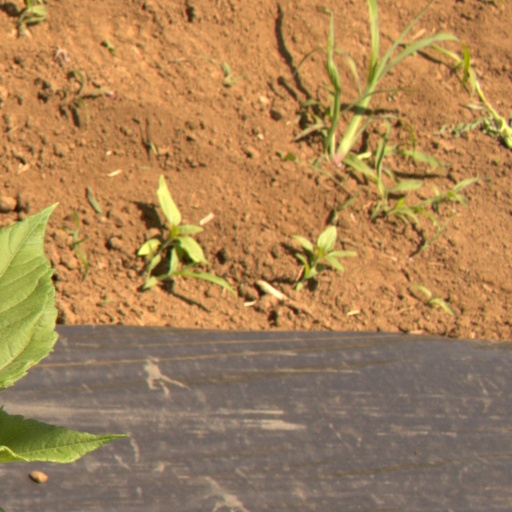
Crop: Jerusalem artichoke